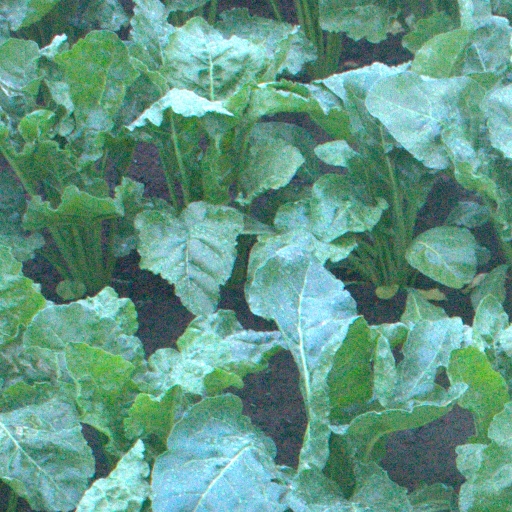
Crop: sugar beet